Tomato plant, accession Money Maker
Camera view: bottom (45 deg); turntable rotation: 150 degrees
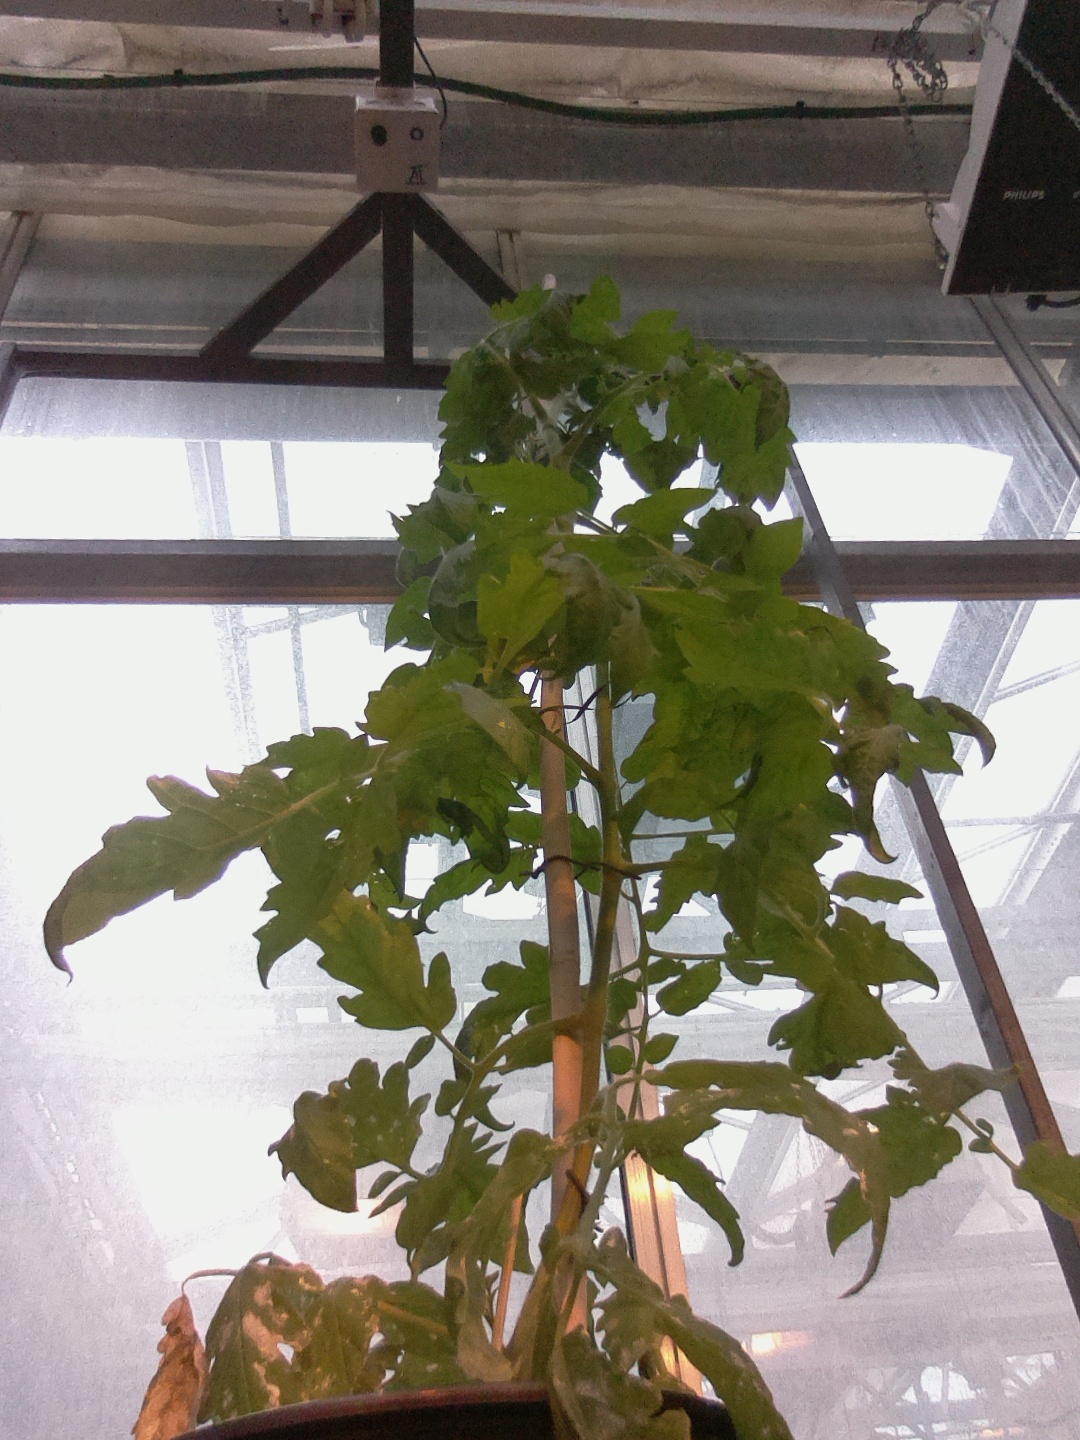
BBCH growth stage 65: Full flowering, 50%-60% of flowers open, first petals falling